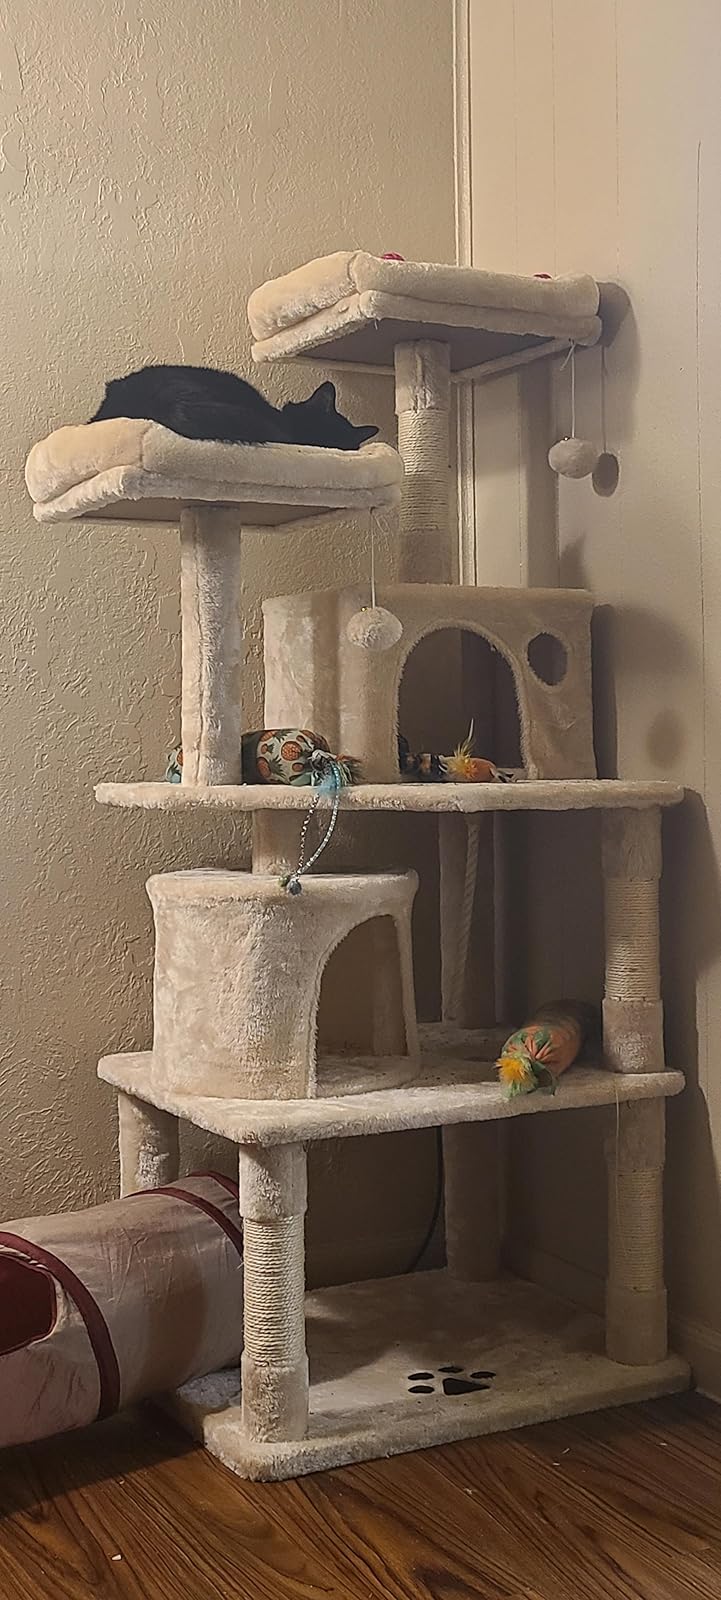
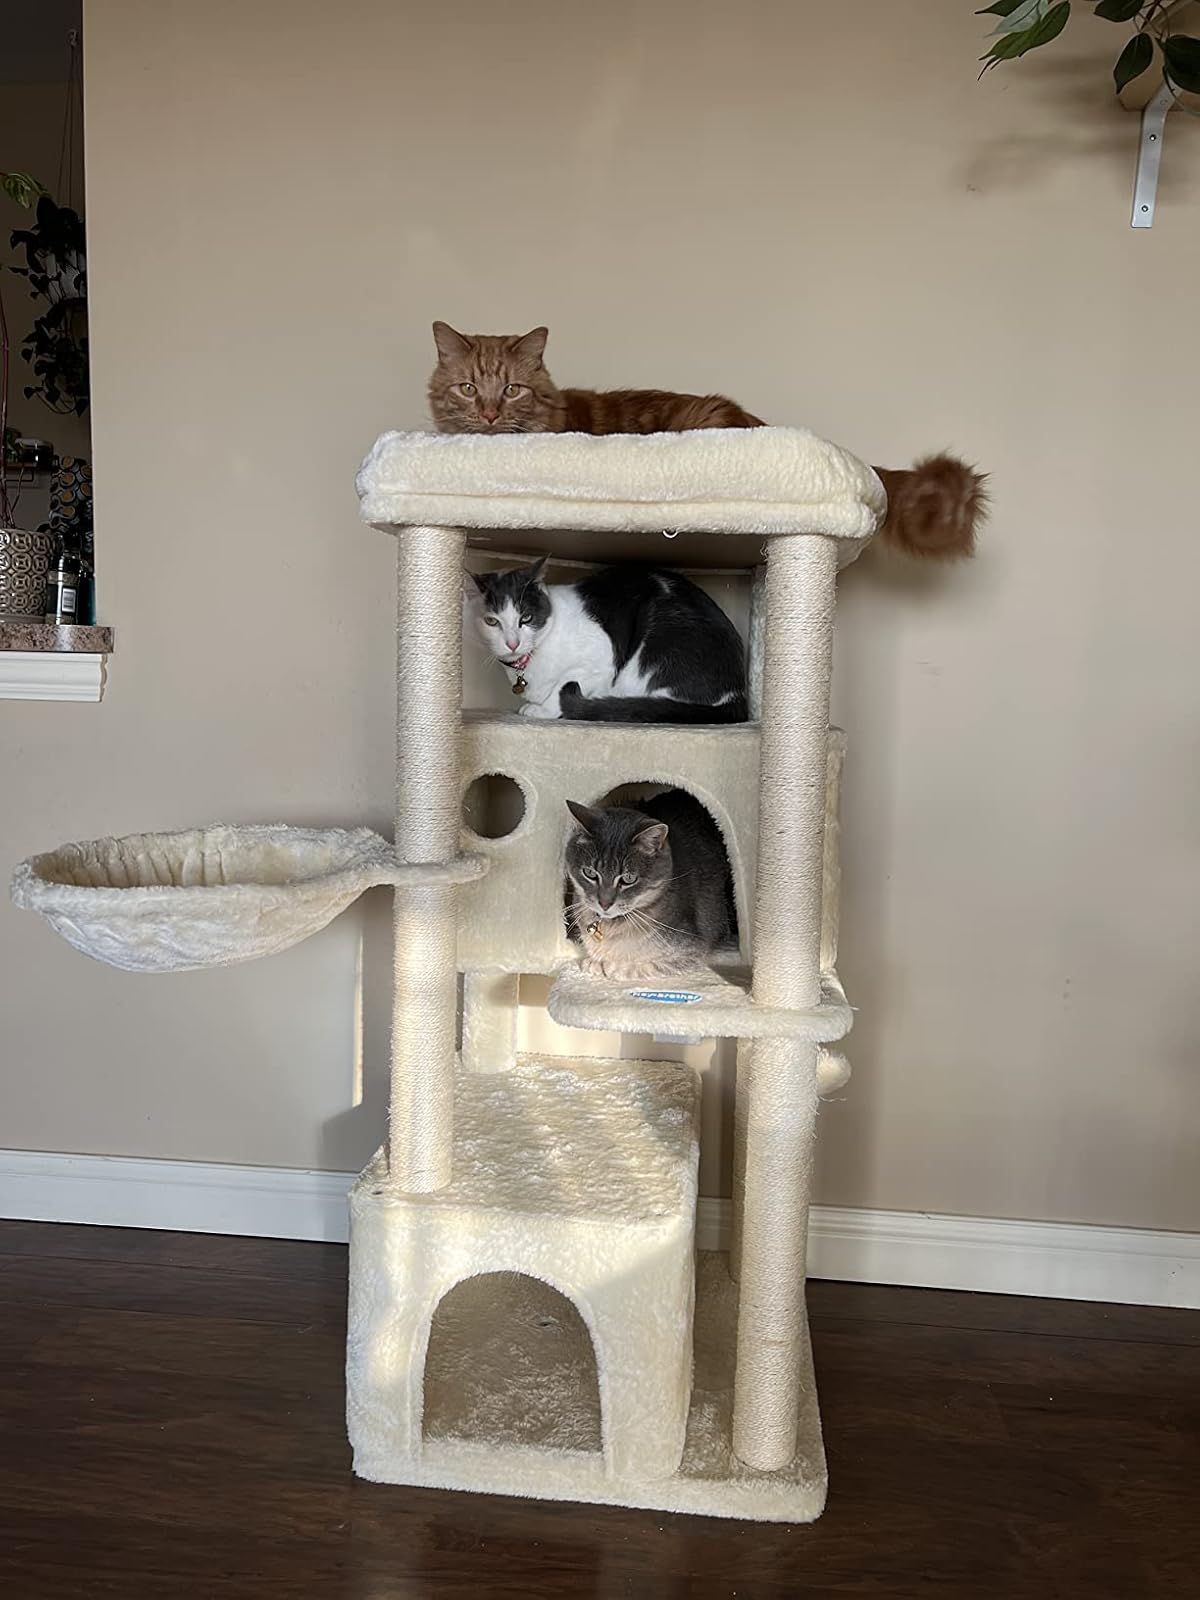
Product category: items_cat tree
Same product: no